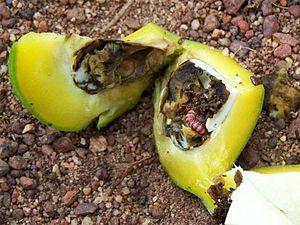
Deanolis est un genre de hétérocère de la famille des Crambidae ne contenant qu'une espèce, la chenille à rayures rouges du manguier. On la trouve en Inde, en Indonésie, en Papouasie-Nouvelle-Guinée, en Birmanie, en Thaïlande, en Chine, au Brunei er aux Philippines. On note pour la première fois sa présence en 1990 en Australie dans le détroit de Torrès et en 2001, elle est détectée sur l'île principale au nord de la zone péninsulaire, à la pointe de la péninsule du cap York dans le Queensland.